Concheros

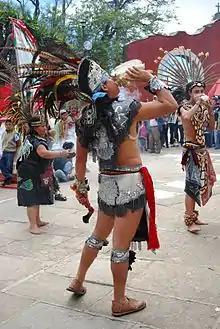
Blowing conch shell in Amecameca.

The changes that occurred in Mexico during and after the Mexican Revolution spurred changes to the dance which have had repercussions to this day. Governments after the war passed anti-Church policies which included the prohibition of public worship in the 1920s. Ironically, the Concheros, who were originally organized to save vestiges of pre Hispanic ritual after the Conquest, became the most ardent defenders of the Catholic Church during the Cristero War, a reaction against the anti Church policies following the Revolution. One reason for this was that laws against public worship forbade them from dancing and many of their dance sites and shrines were destroyed. Some groups perished and others went into hiding, using the same sites they used to hide from Spanish authorities centuries before. Public worship and dance was permitted again in 1929.